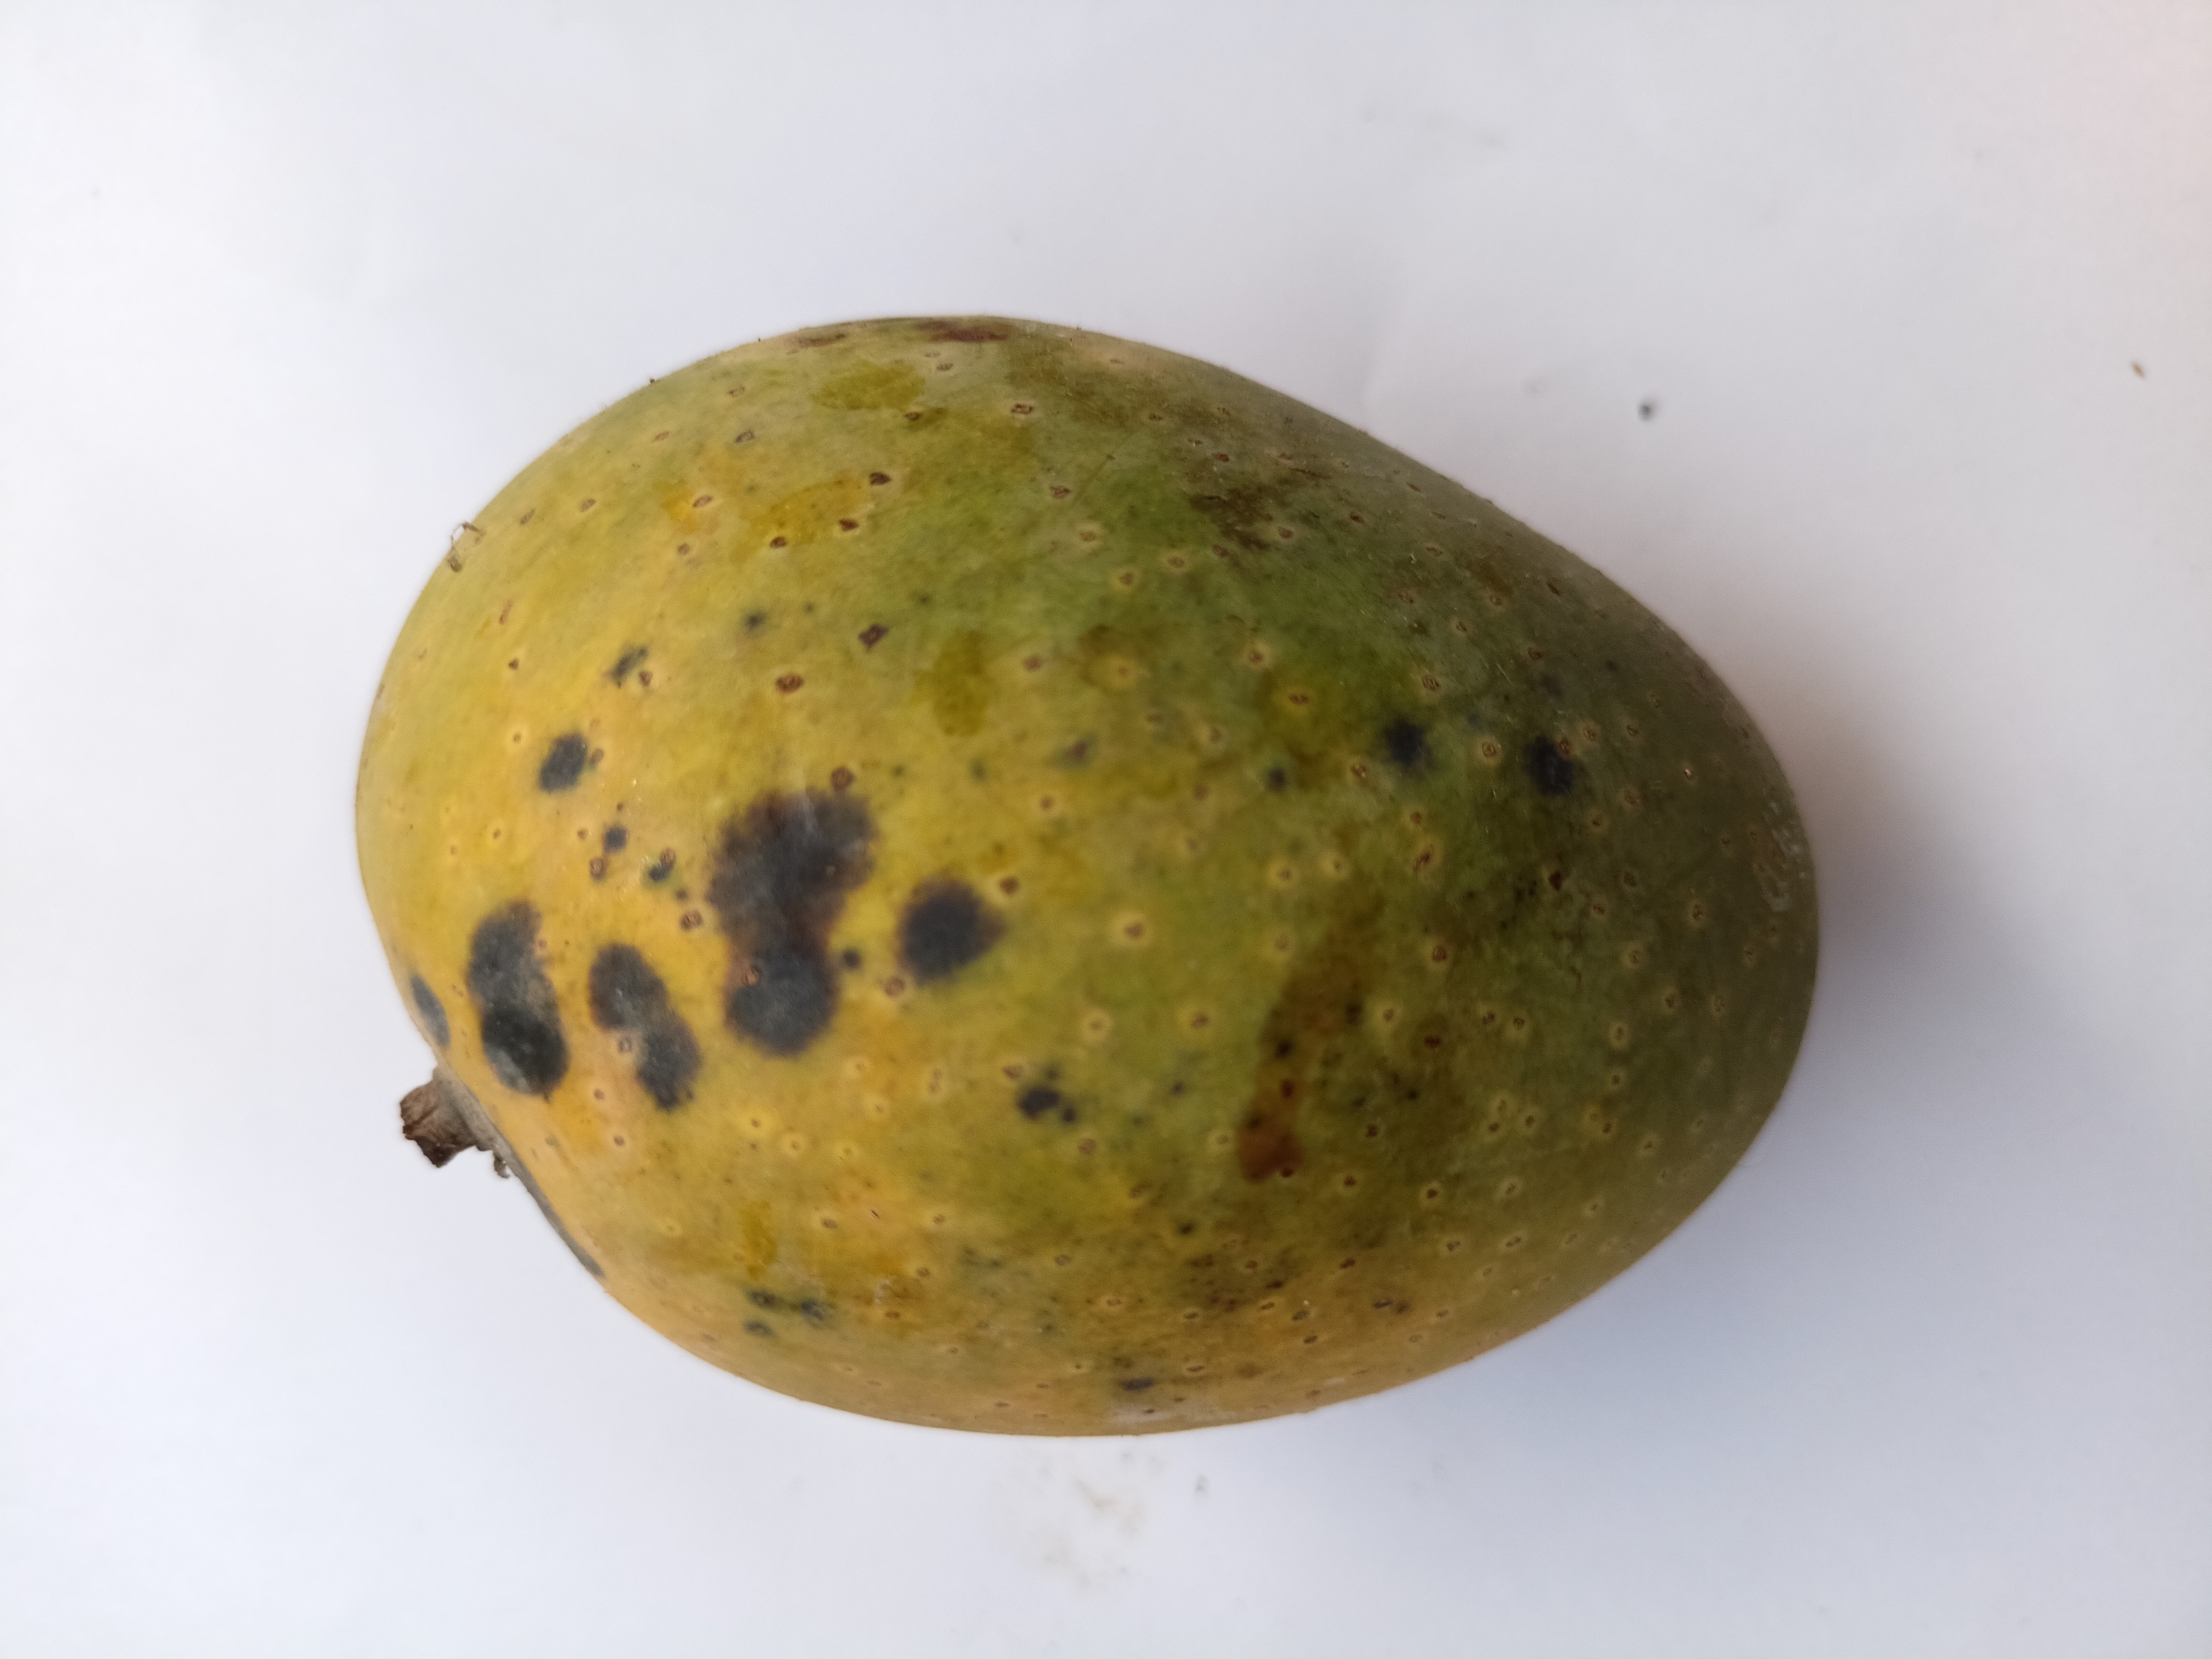
Mango variety: GopalBhog